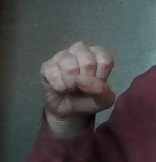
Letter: saad